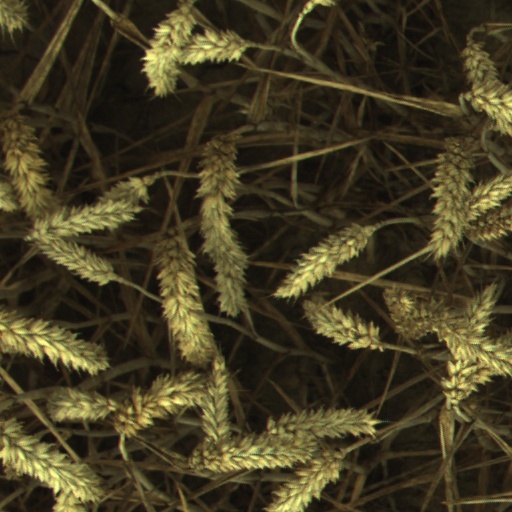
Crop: wheat